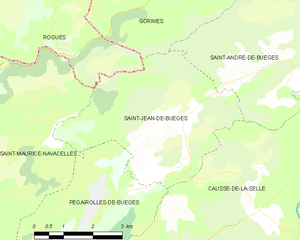
Carte de la commune française de code INSEE 34264 - Saint-Jean-de-Buèges
Saint-Jean-de-Buèges est une commune française située dans le département de l'Hérault en région Occitanie.